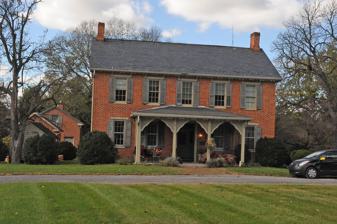
Building: Spring Grove Farm and Distillery
Country: United States of America
Year built: 1867
United States historic place Spring Grove Farm and Distillery U.S. National Register of Historic Places Show map of Pennsylvania Show map of the United States Location Northwest of Greencastle on Williamsport Pike, Antrim Township, Pennsylvania Coordinates 39°45′33″N 77°45′31″W / 39.75917°N 77.75861°W / 39.75917; -77.75861 Area 4.6 acres (1.9 ha) Built 1867 Built by Robert Johnston Architectural style Greek Revival, Other, Transitional Greek Revival NRHP reference No. 79002229 Added to NRHP August 10, 1979 The Spring Grove Farm and Distillery is an historic, American farm complex and distillery site that is located in Antrim Township in Franklin County, Pennsylvania , USA. It was listed on the National Register of Historic Places in 1979. History and architectural features The house in this historic property was built in 1867, and is a two-story, T-shaped, brick dwelling that was designed in the Greek Revival style. Also located on the property are a contributing two-story, four-bay brick building that is believed by historians to have housed a cooper's shop and residence; a brick summer kitchen, a brick smoke house , a frame pumphouse, a large brick end bank barn with a slate roof, a frame wagon shed, a brick carriage house , a stone mill (1803) and the site of the Spring Grove Distillery. The distiller ceased to operate in 1920. It was listed on the National Register of Historic Places in 1979. References